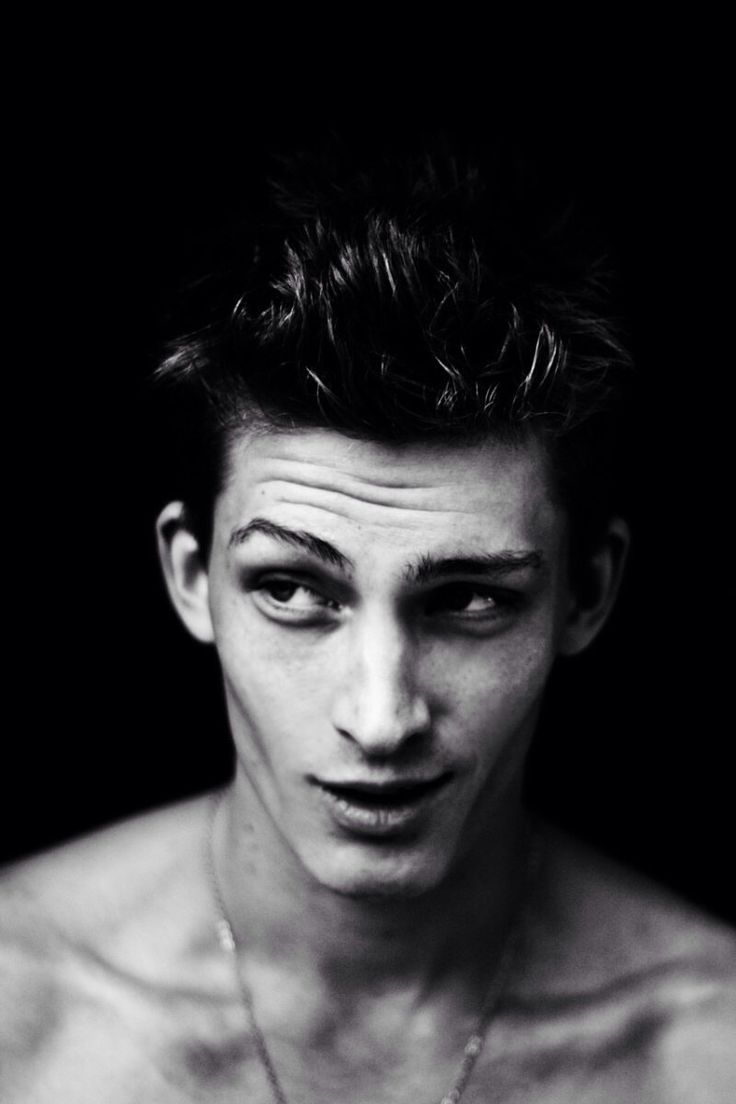
Gender: men